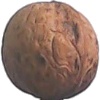
Label: Walnut 1